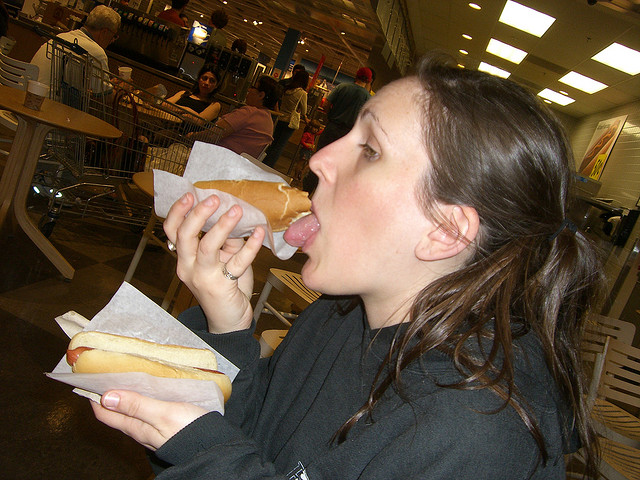
user: Given an image and a question. Answer the question in a short answer. Question: What is the medical term for the part of the body that is sticking out of this woman's mouth? Short Answer:
assistant: tongue